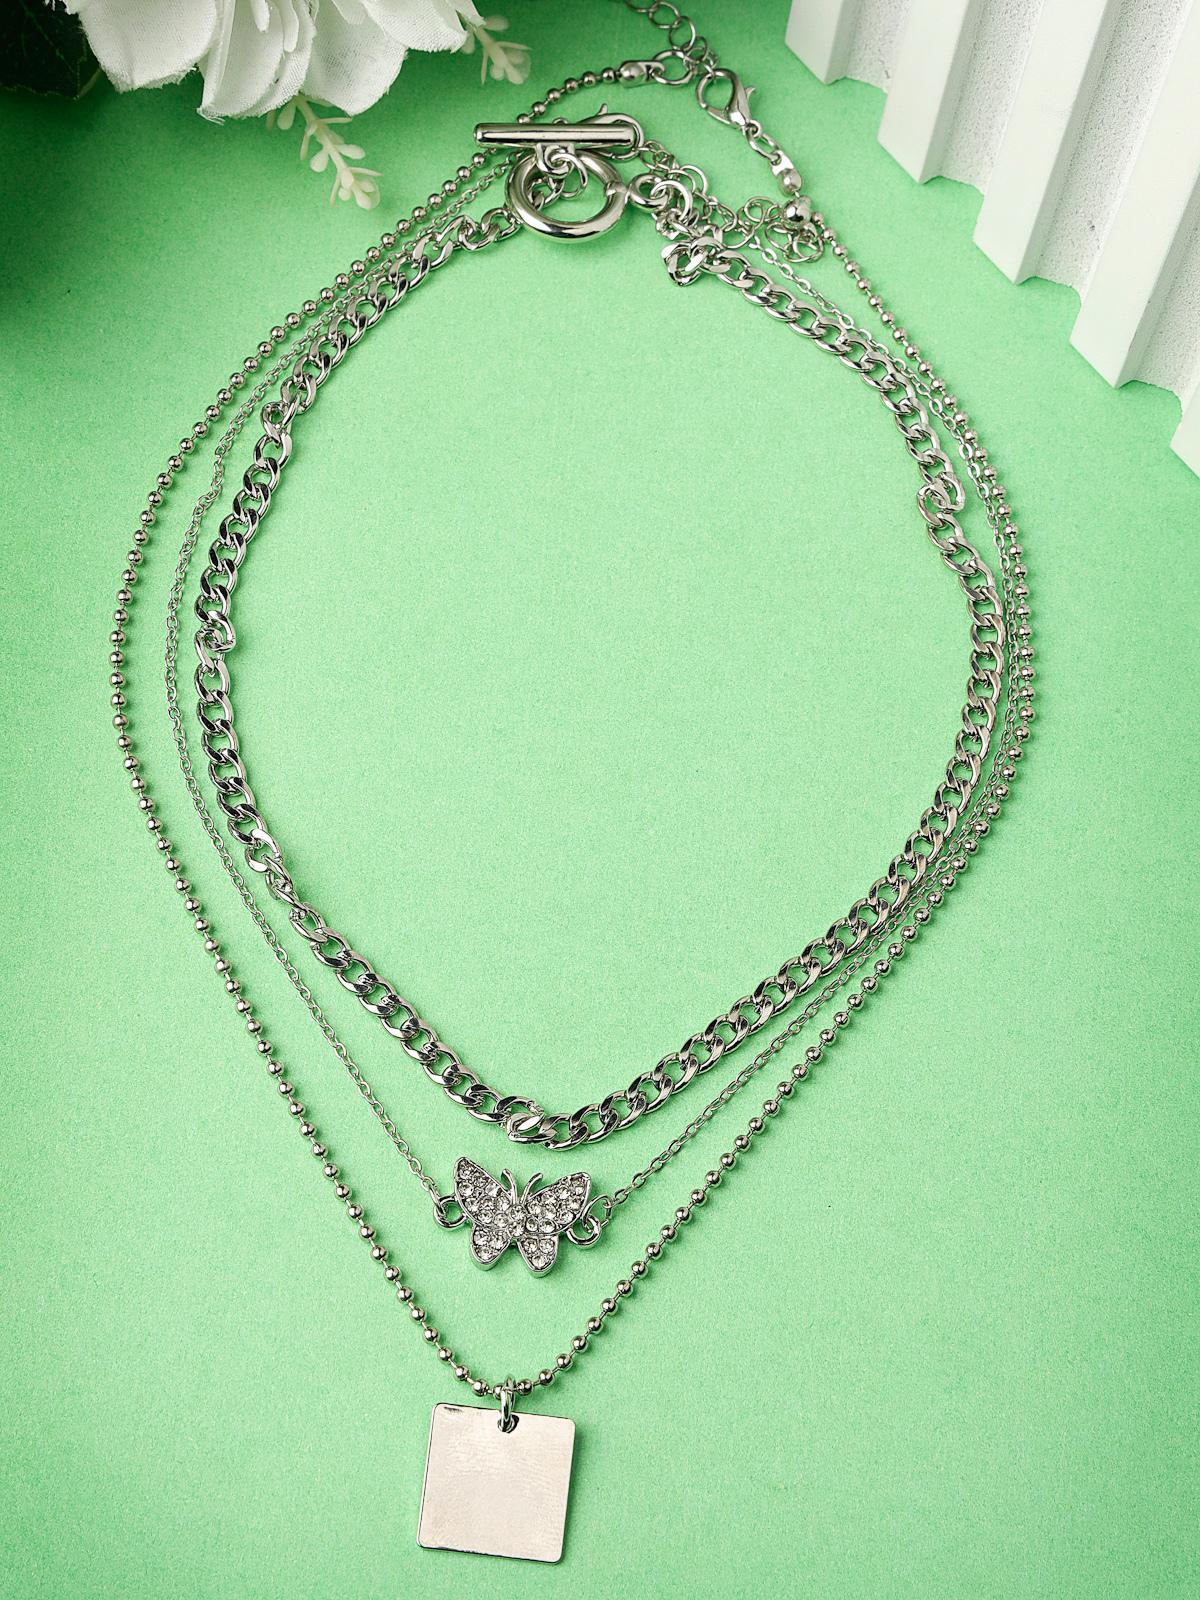
Scintillare by Sukkhi Designer Rhodium Plated Multilayered Pendant Necklace for Women & Girls |Birthday Gift for Girls And Women Anniversary Gift for Wife| Gifts Collection|N106756
Type: Necklaces & Pendants
Brand: Scintillare by Sukkhi
Price: Rs. 327
 Dazzle with Scintillare by Sukkhi's Designer Rhodium Plated Multilayered Pendant Necklace. Ideal for women and girls, it's a perfect birthday or anniversary gift. The intricate design features multiple layers of gold-plated brilliance, adding a touch of contemporary elegance to any ensemble. Elevate your look with this stunning necklace, a designer and chic addition to your collection. Scintillare by Sukkhi offers a thoughtfully crafted choice from their Gifts Collection, ensuring every occasion is celebrated with grace and enduring style.Disclaimer:There may be slight variation in shade and colour due to photographic effects and monitor settings
Included: 3 Necklace